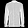
Label: Shirt